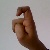
The image shows a hand gesture representing the letter 'X' in Indian Sign Language.